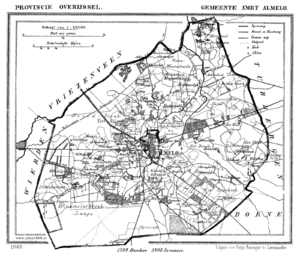
Ambt Almelo est une ancienne commune néerlandaise de la province d'Overijssel.